1920 Schleswig plebiscites

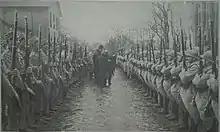
French troops stationed as a security force

In 1918 and early 1919, the leading Danish political parties argued that the future allegiance of North Schleswig should be decided by a plebiscite, in which the entire region should be counted as one indivisible unit, i.e. vote "en bloc". This wish was conveyed to the Paris Peace Conference in Versailles, and became the basis for the plebiscite's Zone I.